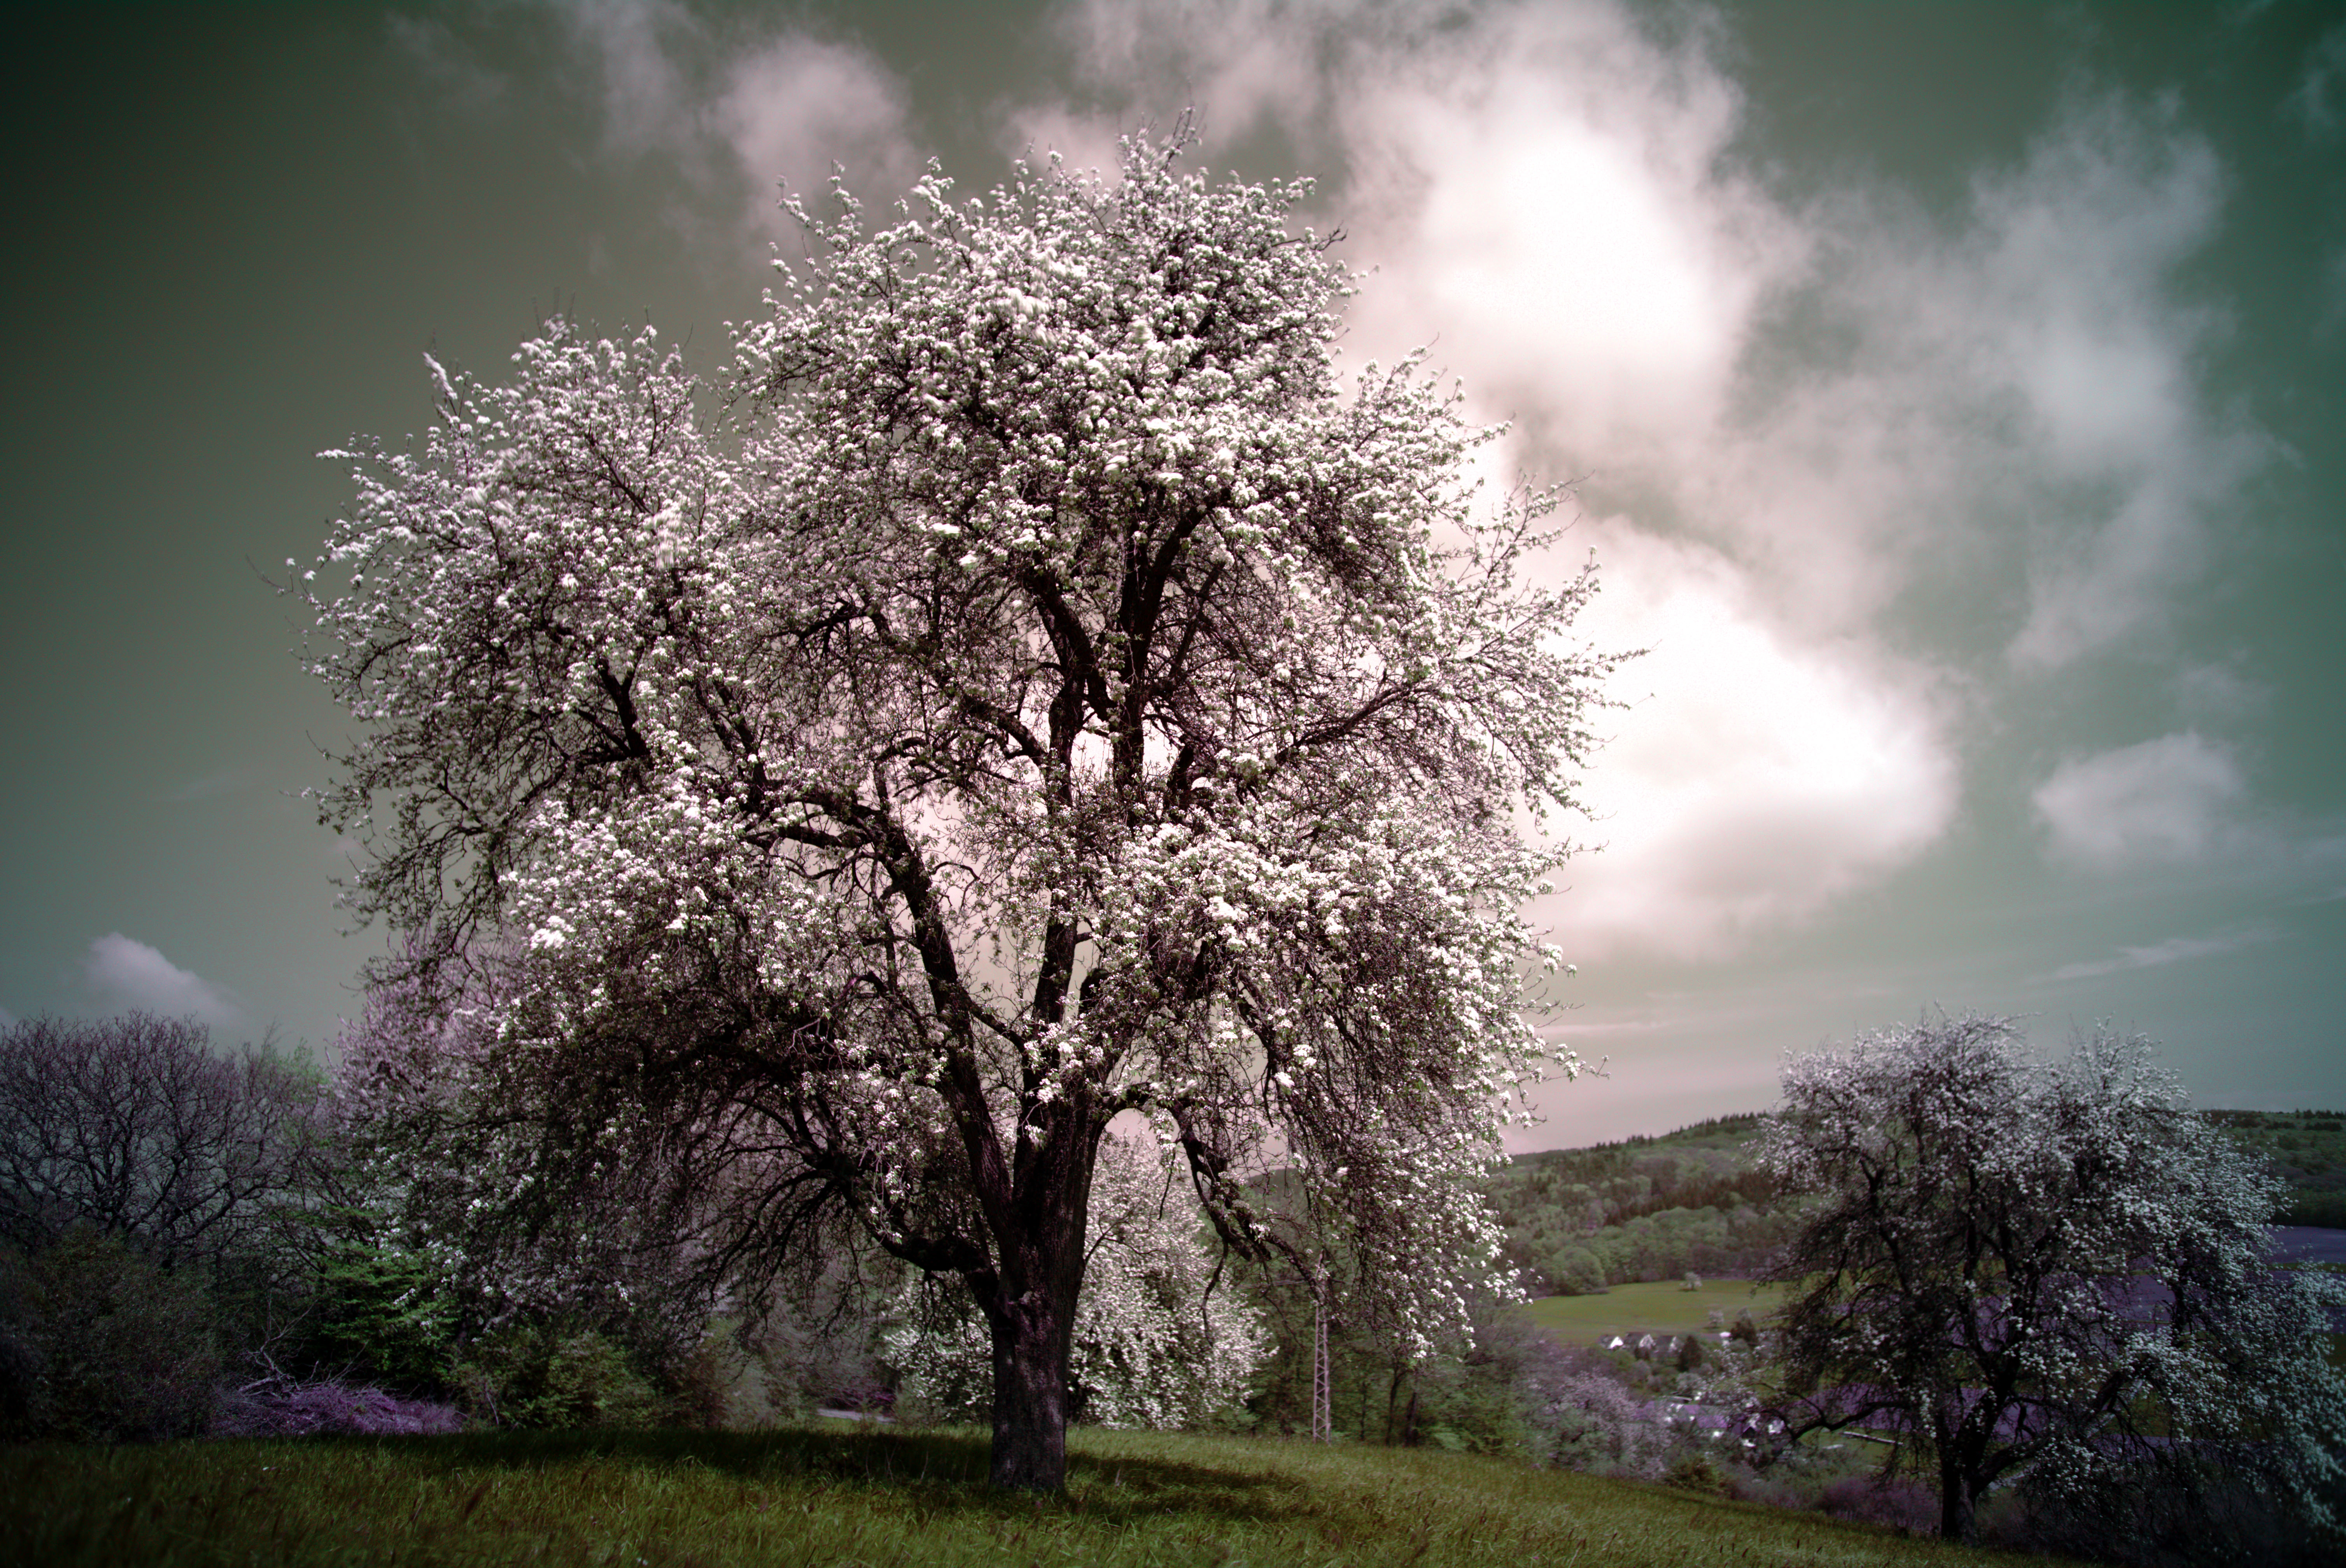
landscape, tree, nature, grass, branch, blossom, plant, sky, sunlight, flower, spring, scenic, cherry blossom, trees, clouds, woody plant